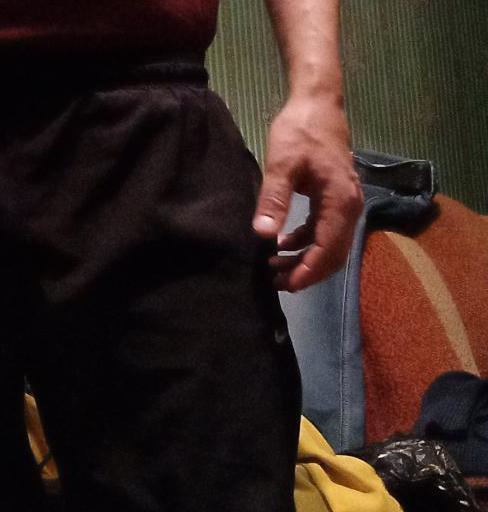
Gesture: no_gesture